Anna Hall Roosevelt

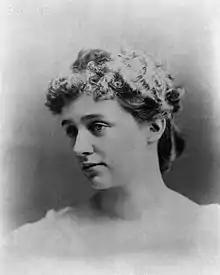
Roosevelt in the 1880s

Anna Rebecca Hall Roosevelt (March 17, 1863 – December 7, 1892) was an American socialite. She was the mother of First Lady of the United States, Eleanor Roosevelt. Anna was described as a celebrated beauty.